2019 Rugby World Cup qualifying

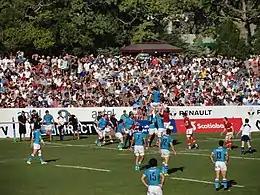
Uruguay v Canada in the Americas play-off.

The qualification process for the 2019 Rugby World Cup in Japan began during the pool stages of the 2015 tournament in England, during which the top three teams from each of the four pools were awarded automatic qualification for the 2019 event. A further eight teams qualified through regional, cross-regional tournaments and the repechage process.